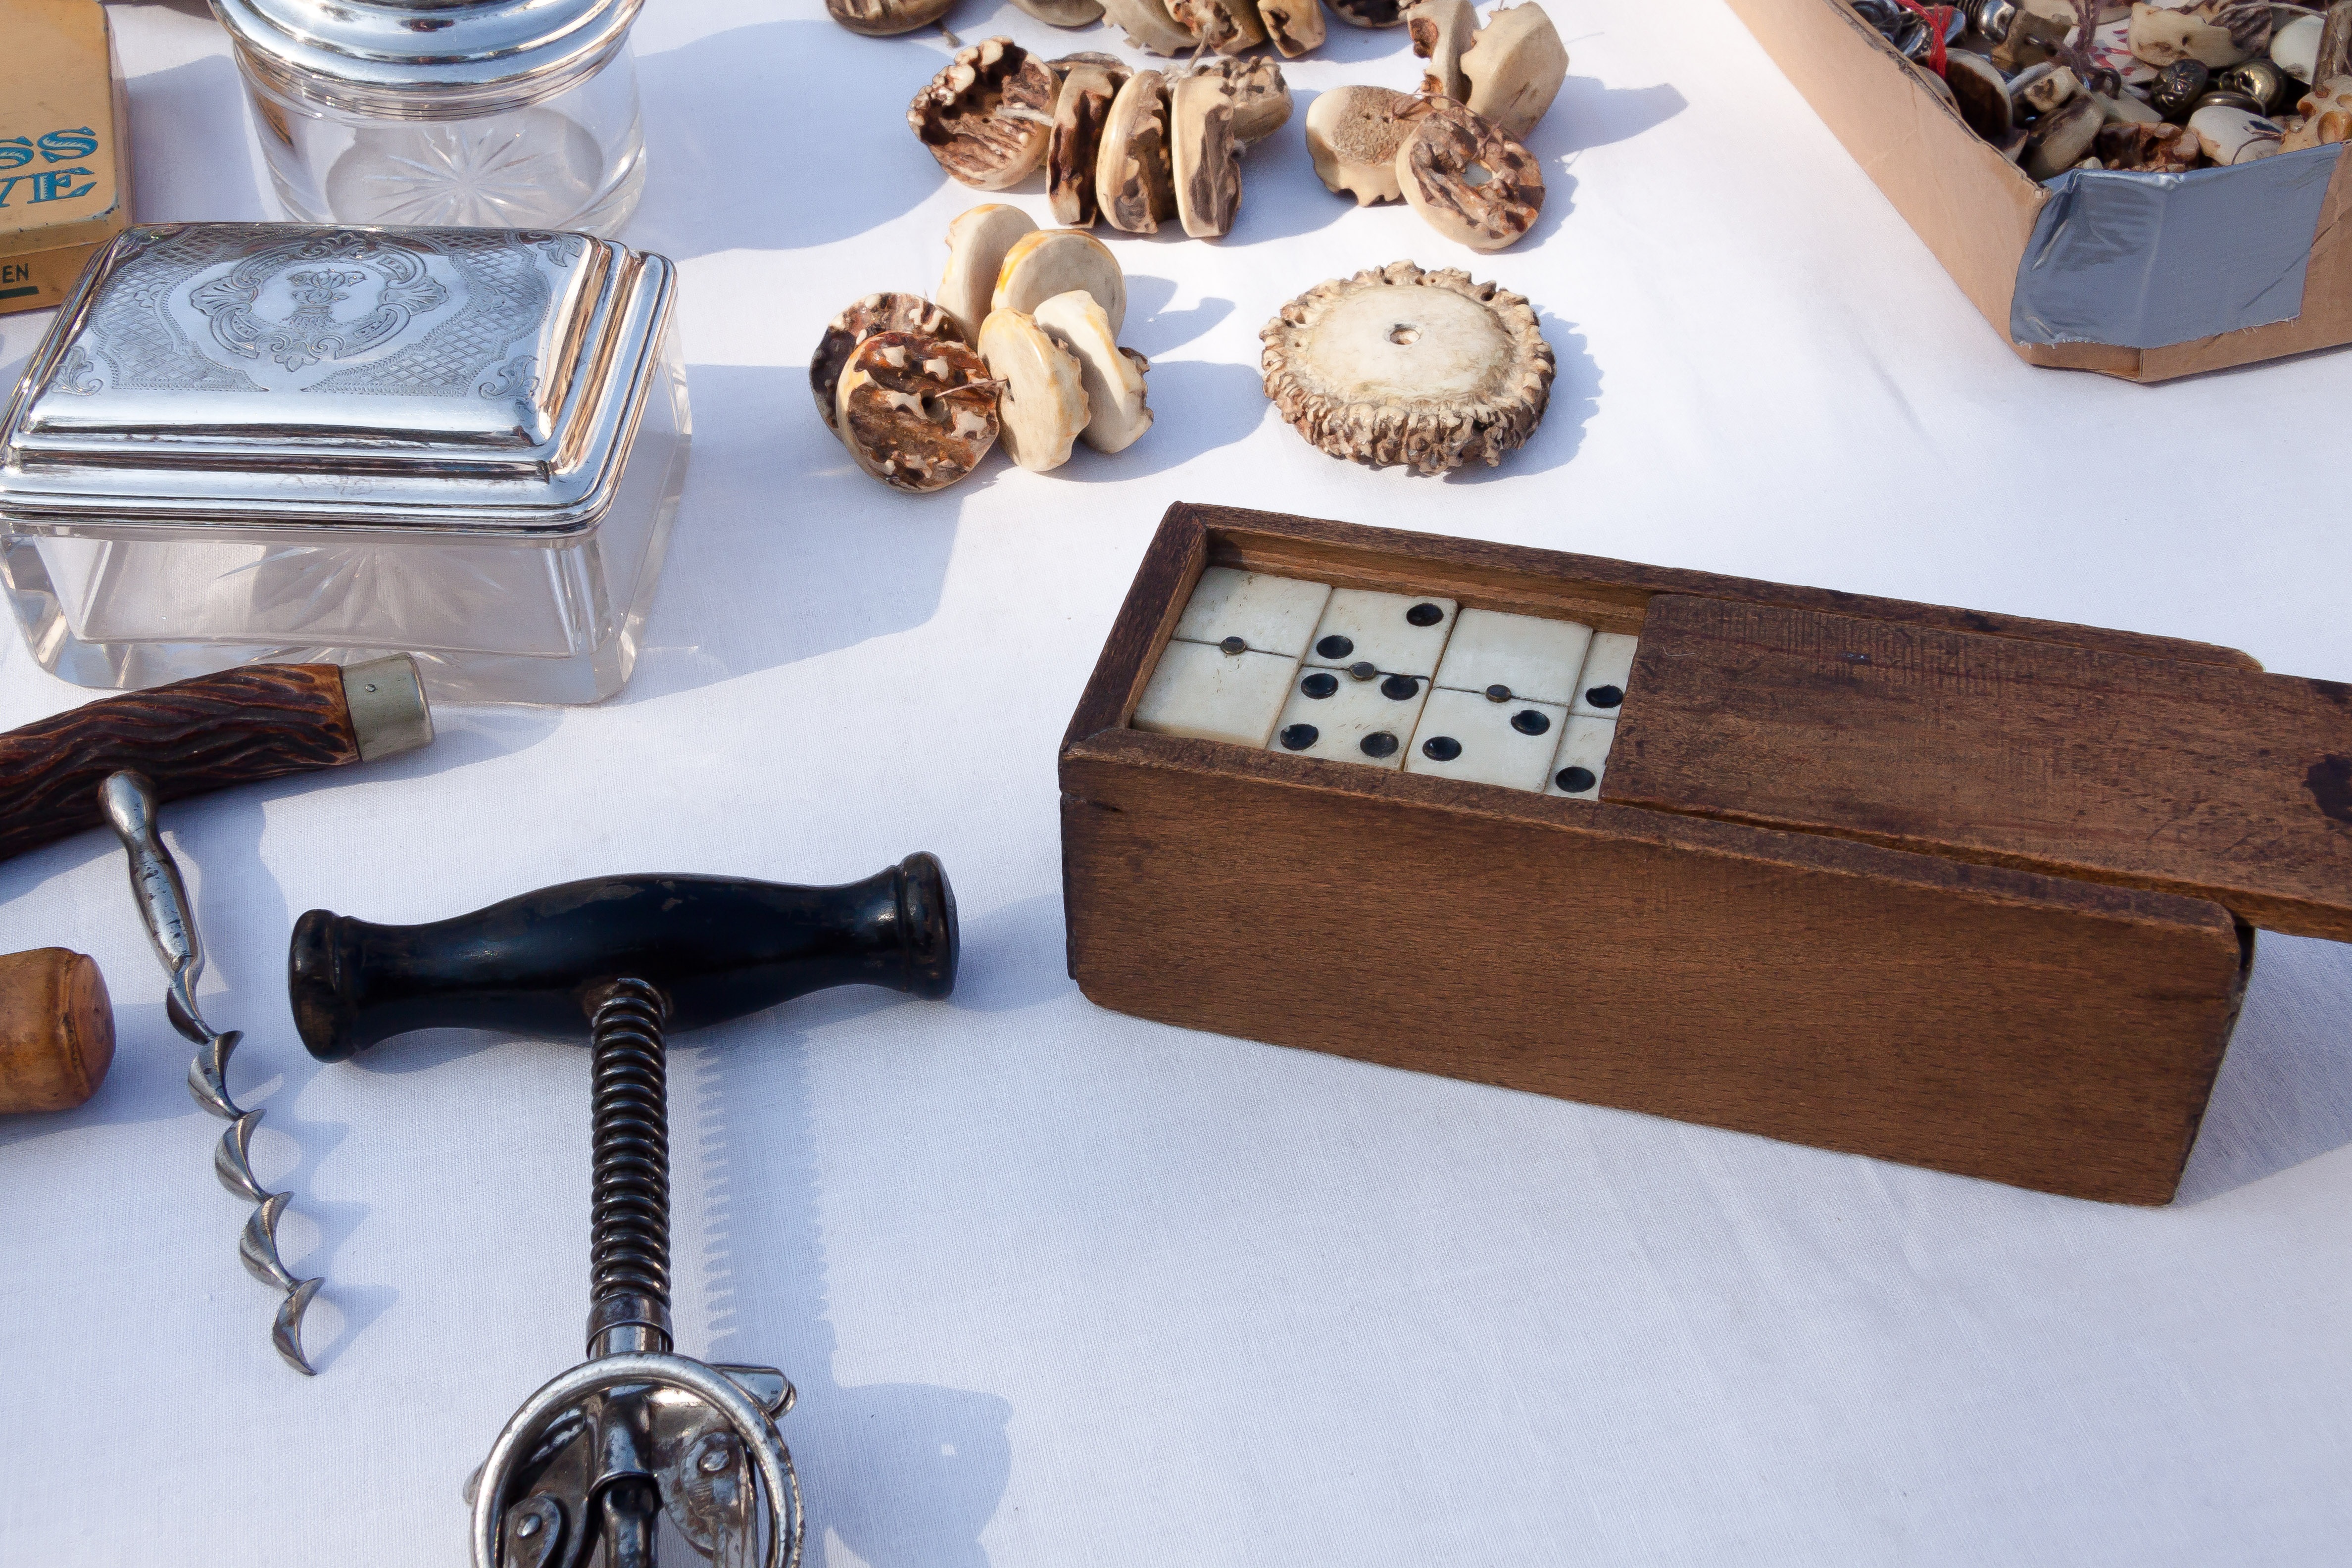
table, wood, antique, old, junk, furniture, sale, domino, flea market, antiques, kitsch, used, used commercially, nippes, second hand, product design